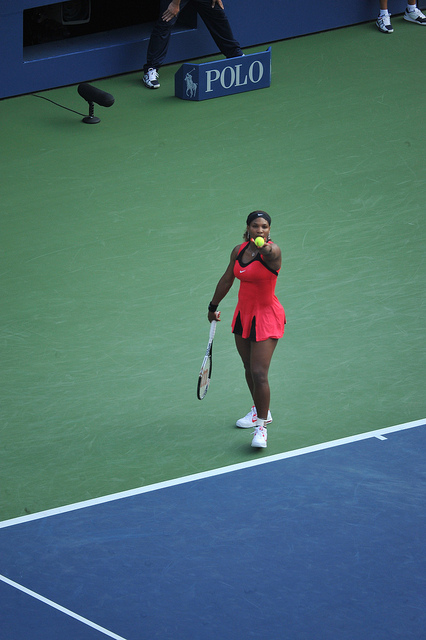
một nữ vận động viên tennis đang chuẩn bị phát bóng